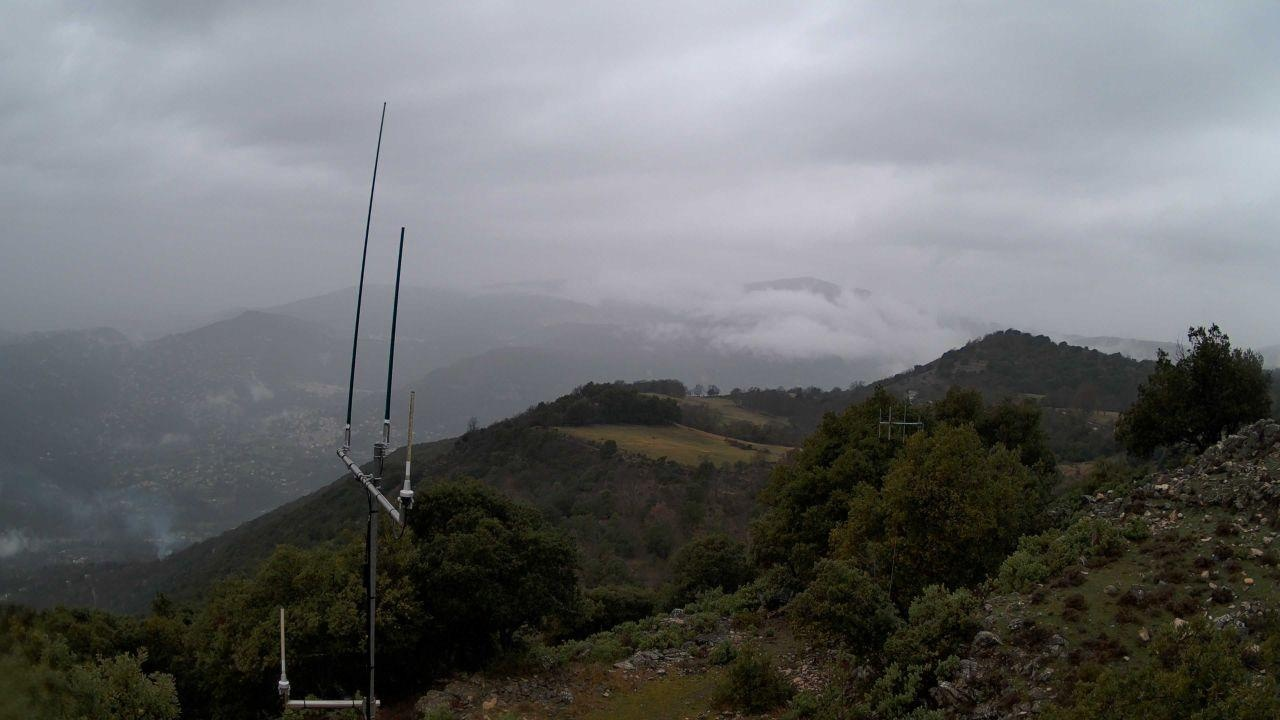
Fire: no
Smoke: yes